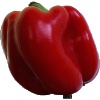
Label: Pepper Red 1